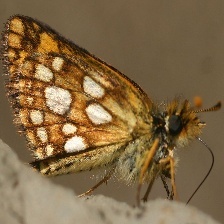
Species: CHECQUERED SKIPPER